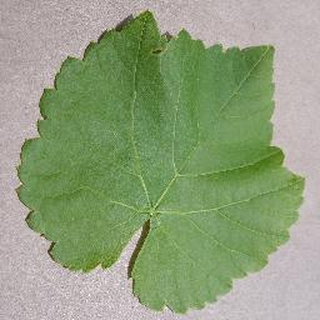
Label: healthy_grape